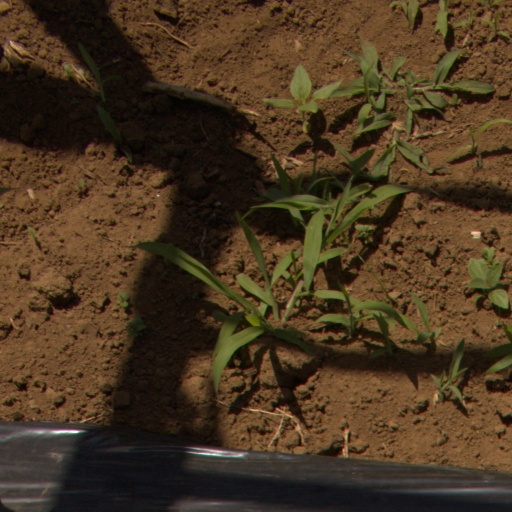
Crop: Jerusalem artichoke